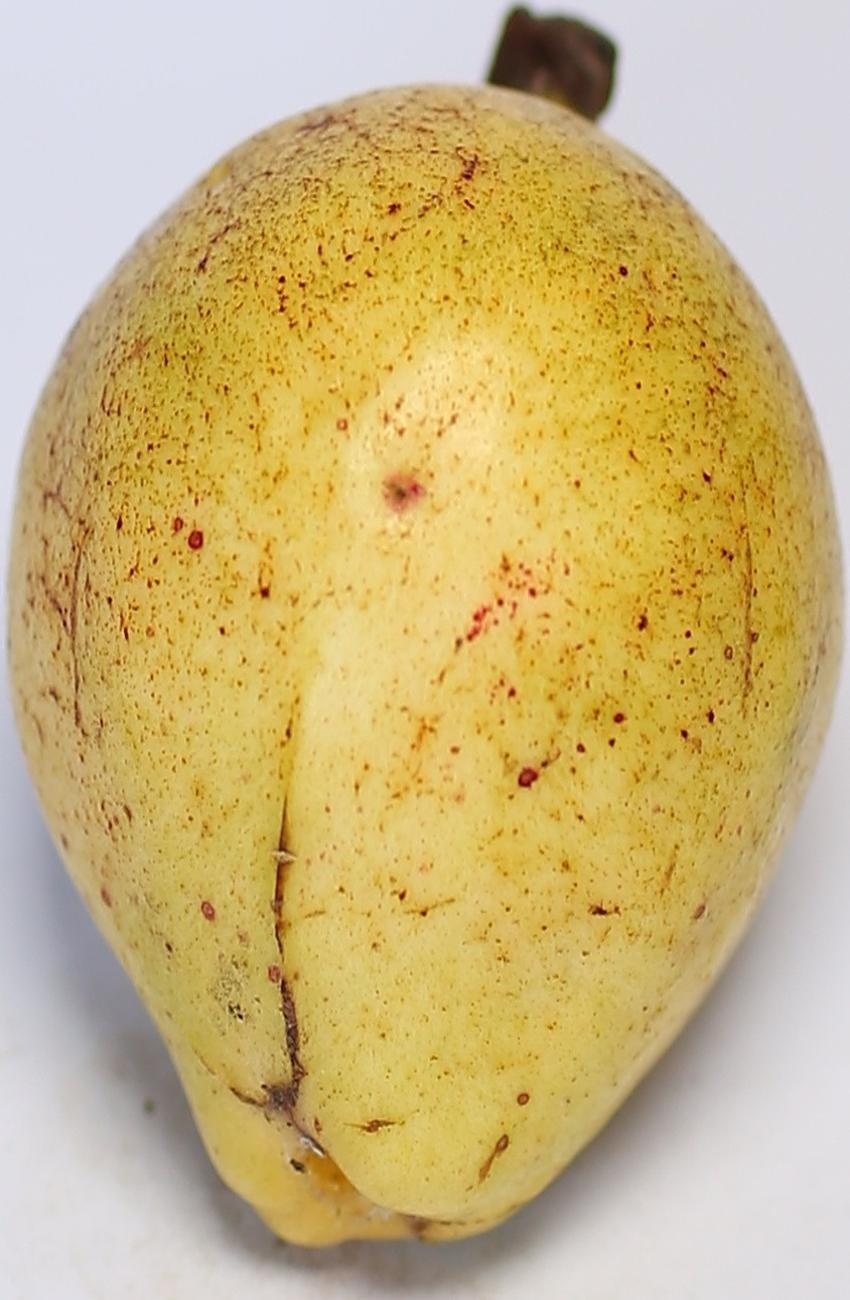
Maturity: ripe
Variety: riyali